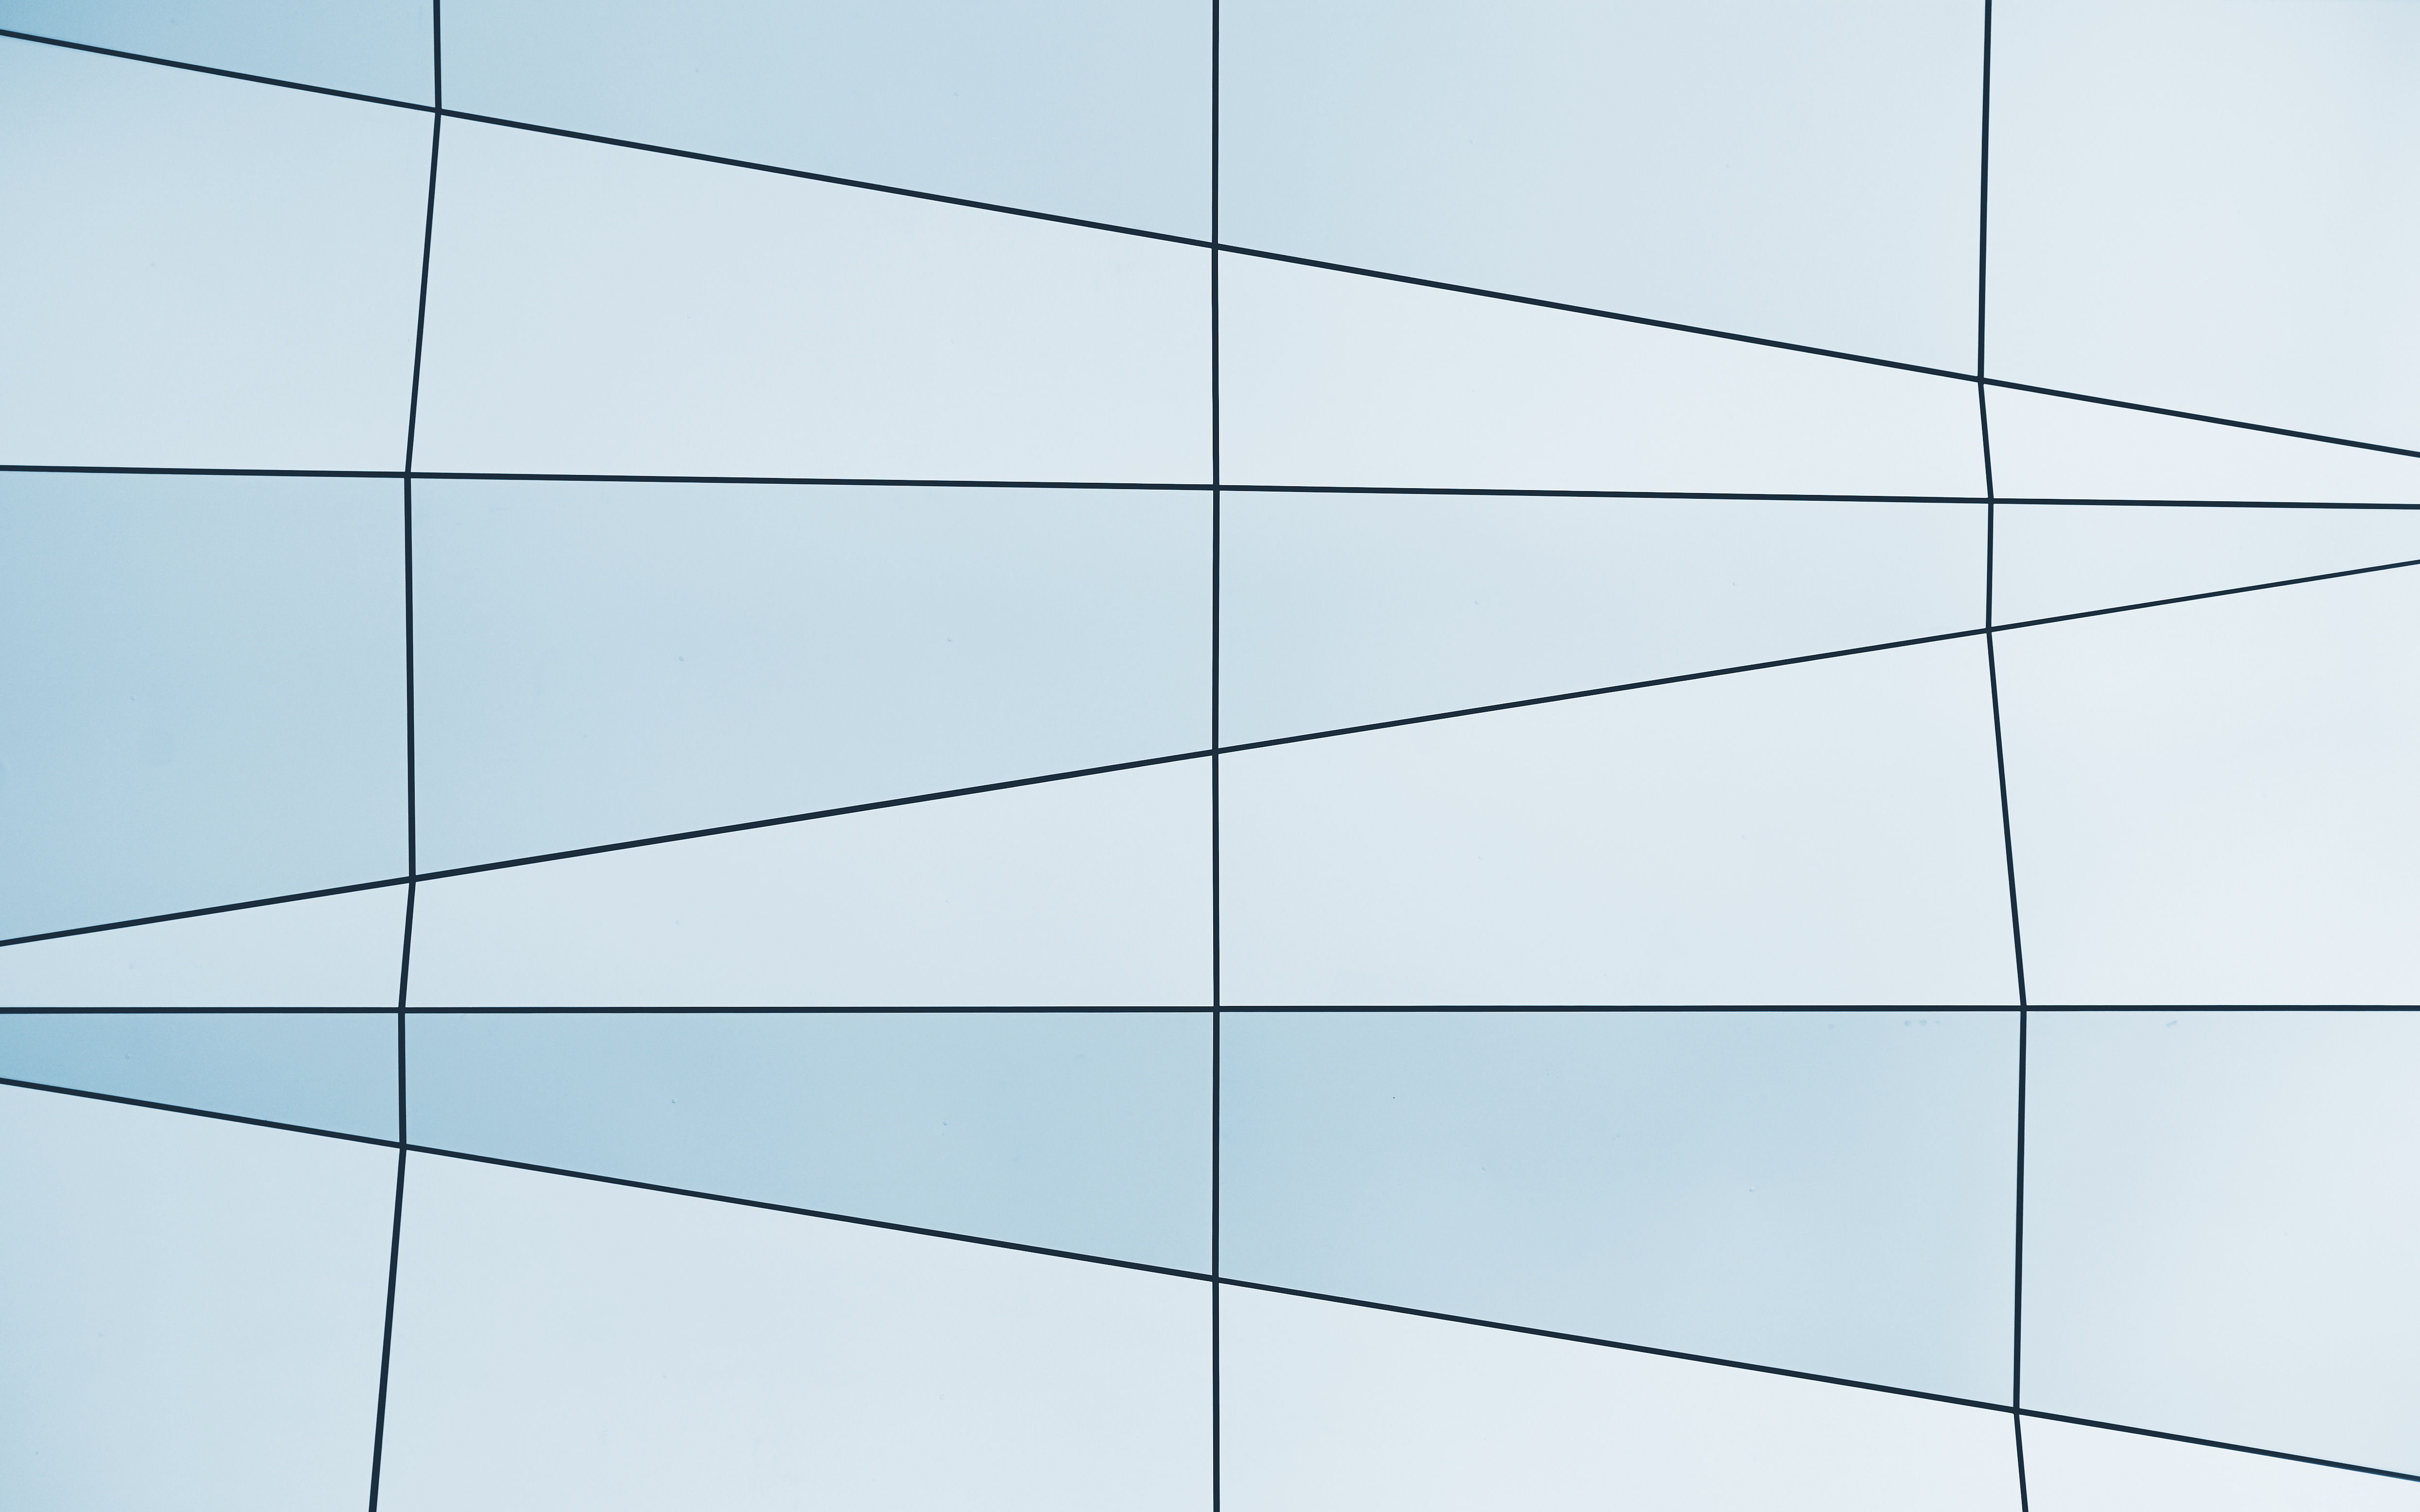
abstract, architecture, floor, glass, building, wall, ceiling, line, facade, tile, modern, interior design, design, shape, window covering